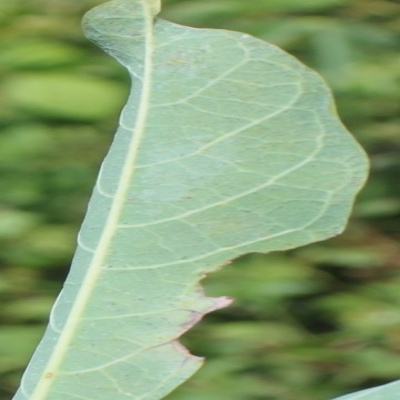
Crop: Cassava
Condition: bacterial blight